203 Prince Street

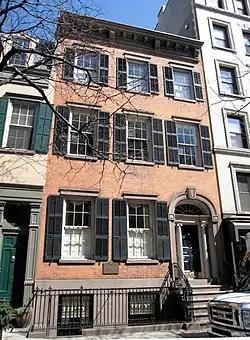

203 Prince Street is an historic townhouse on Prince Street between MacDougal and Sullivan Streets in the SoHo neighborhood of Lower Manhattan, New York City, United States. Built in 1834 with stories on land that was once part of the estate of Aaron Burr, the house acquired an additional full story in 1888. Primarily constructed in the late Federal style, the building also has elements of the Greek Revival style.